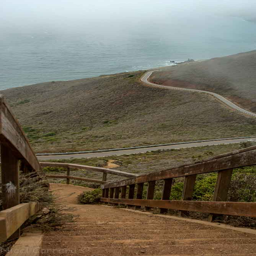
looking down on a road